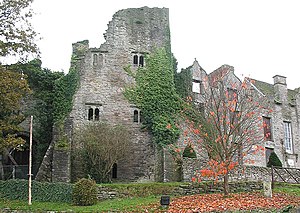
Borge og slotte i Wales / Powys
Hay Castle, Hay-on-Wye
"Dette er en liste over borge og slotte Wales, der nogle gange omtales som ""castle capital of the world"" på grund af deres høje densitet. Wales havde omrkgin 600 borge og slotte, hvoraf omrking 100 stadig er bevaret, enten som ruiner eller som restaurererede bygninger. Resten er gået til grunde eller er i dag blot tørre volgrave, jordvolde og lignende voldsteder. Mange af disse steder bliver drevet af Cadw, der er Wales' regerings organisation, der tager sig af historiske og forhistoriske mindesmærker.